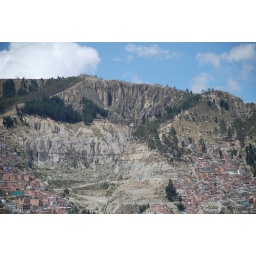
houses around steep canyon walls